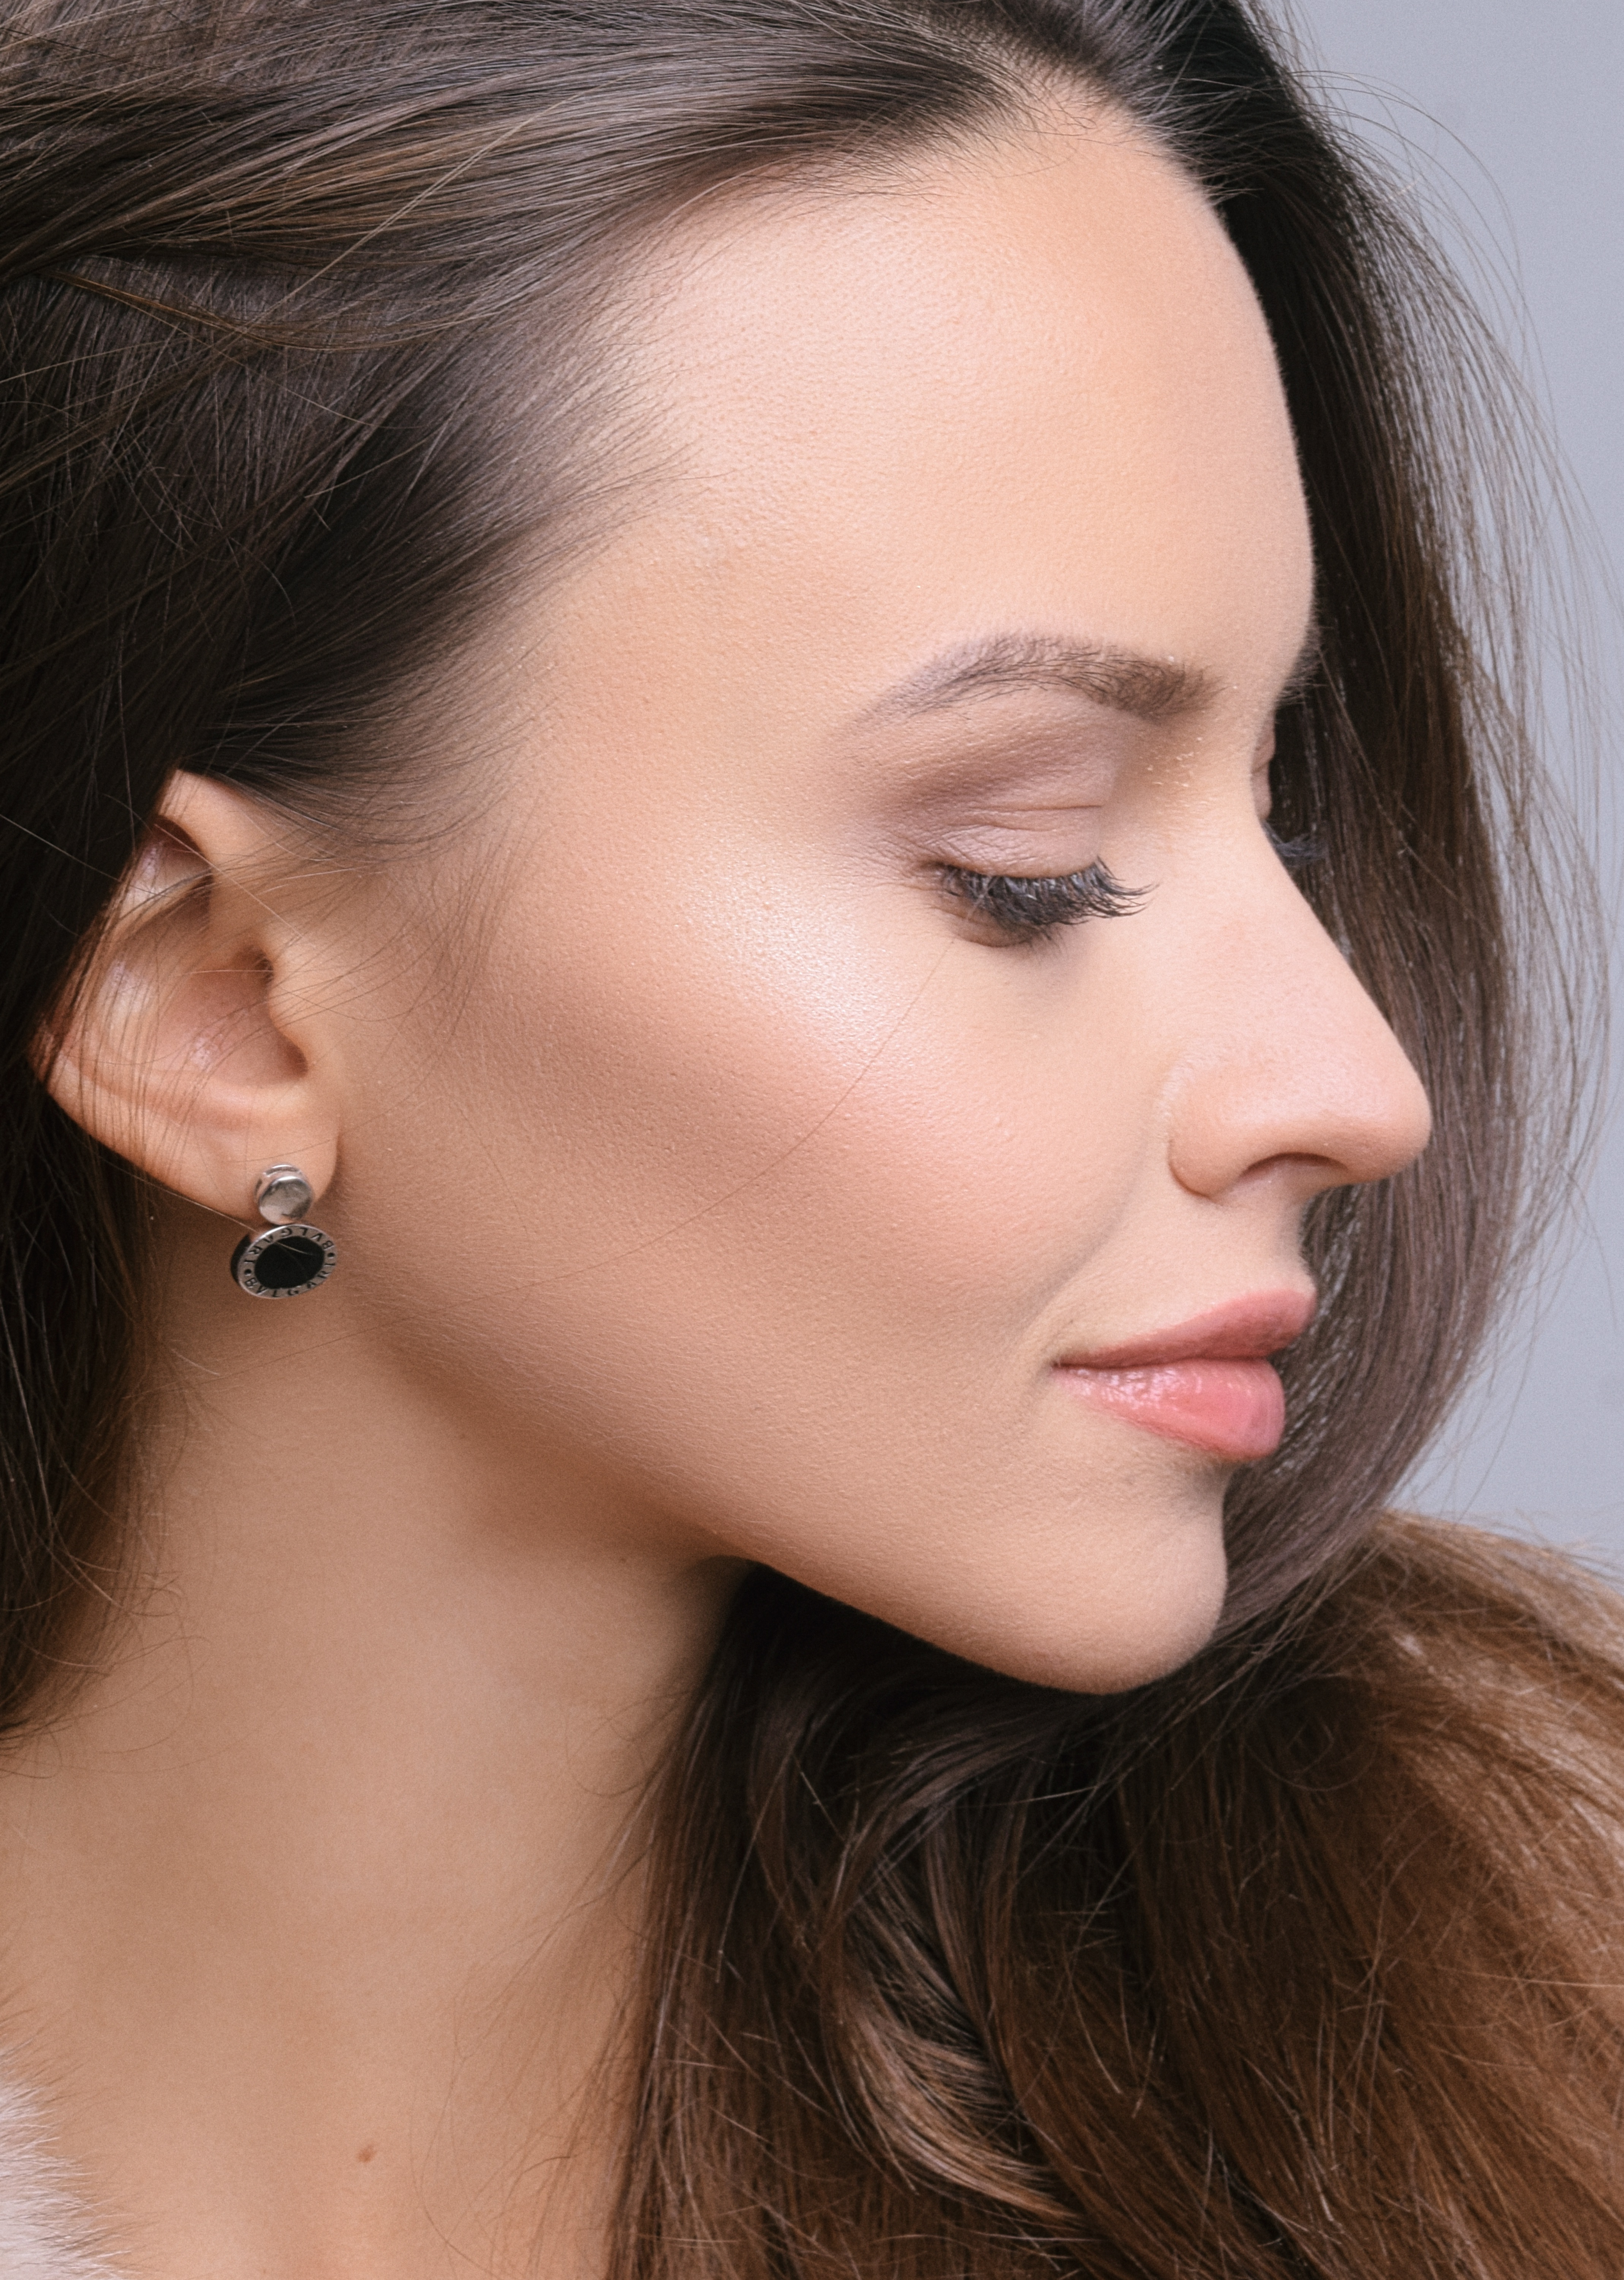
face, woman, forehead, hair, nose, cheek, skin, head, lip, chin, eyebrow, lipstick, shoulder, eye, eyelash, eye liner, organ, makeover, ear, neck, flash photography, jaw, iris, eye shadow, earrings, cool, black hair, Material property, layered hair, body jewelry, long hair, Step cutting, beauty, jewellery, liver, body piercing, No expression, close up, brown hair, throat, fashion accessory, fashion model, mascara, event, eyelash extensions, hair care, hair coloring, lip gloss, portrait photography, street fashion, cosmetics, photo shoot, feathered hair, model